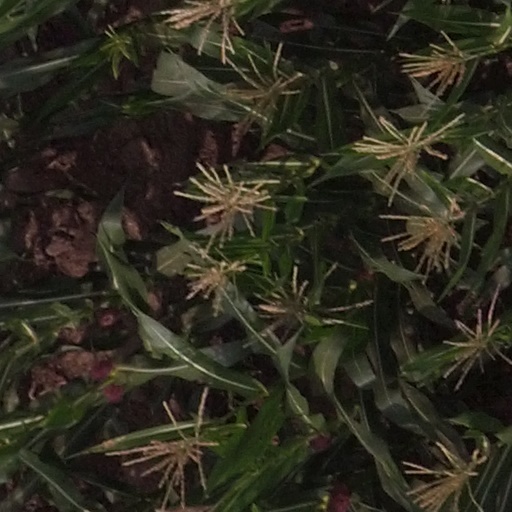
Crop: maize; corn